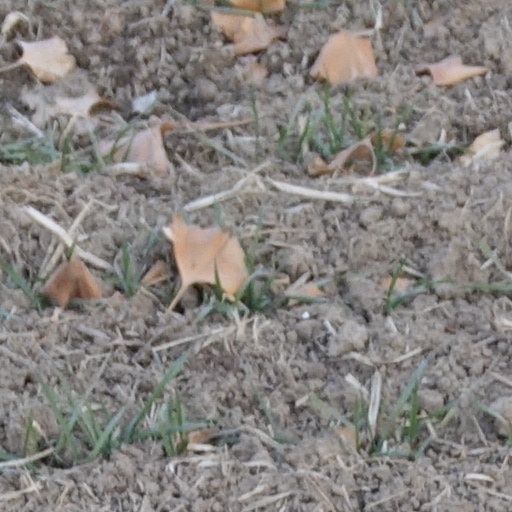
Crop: wheat